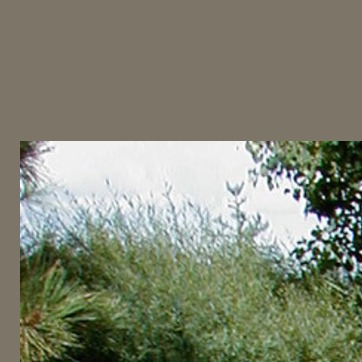
Material: sky